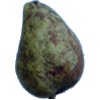
Label: pear_stone